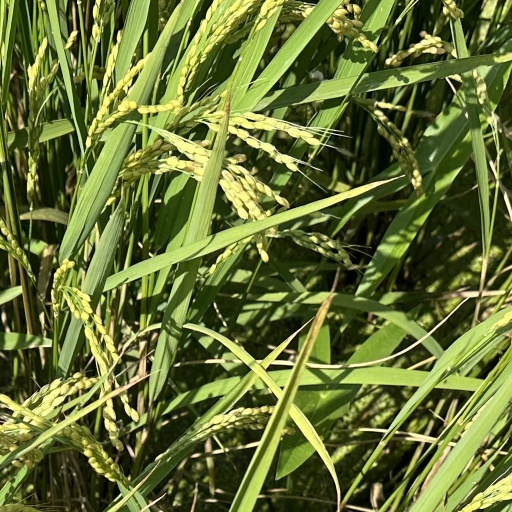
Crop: rice